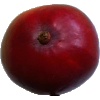
Label: red_mango